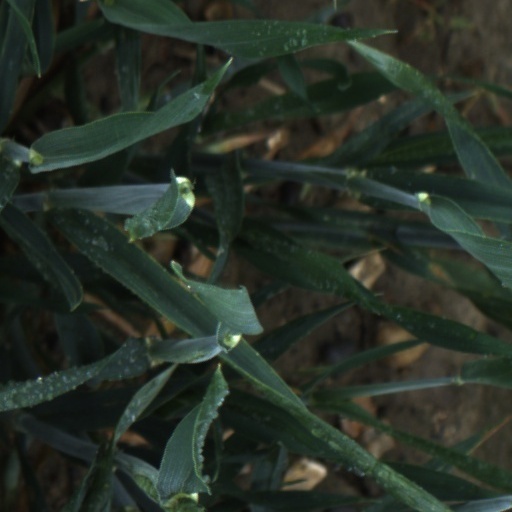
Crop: wheat